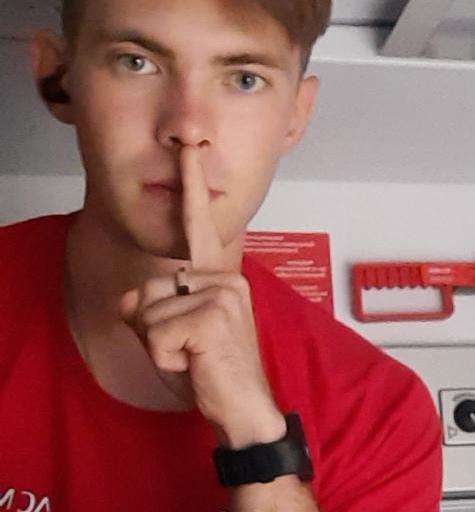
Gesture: mute